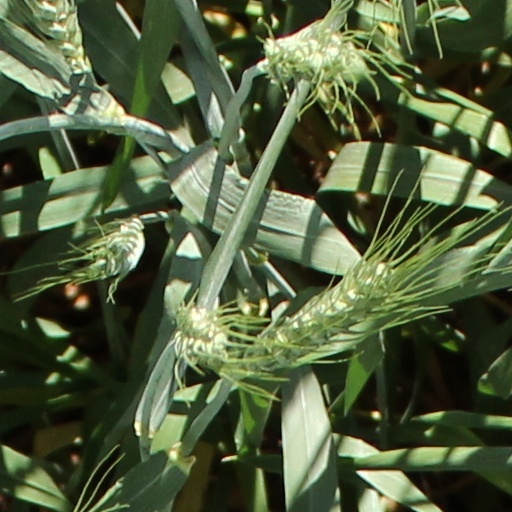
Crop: wheat